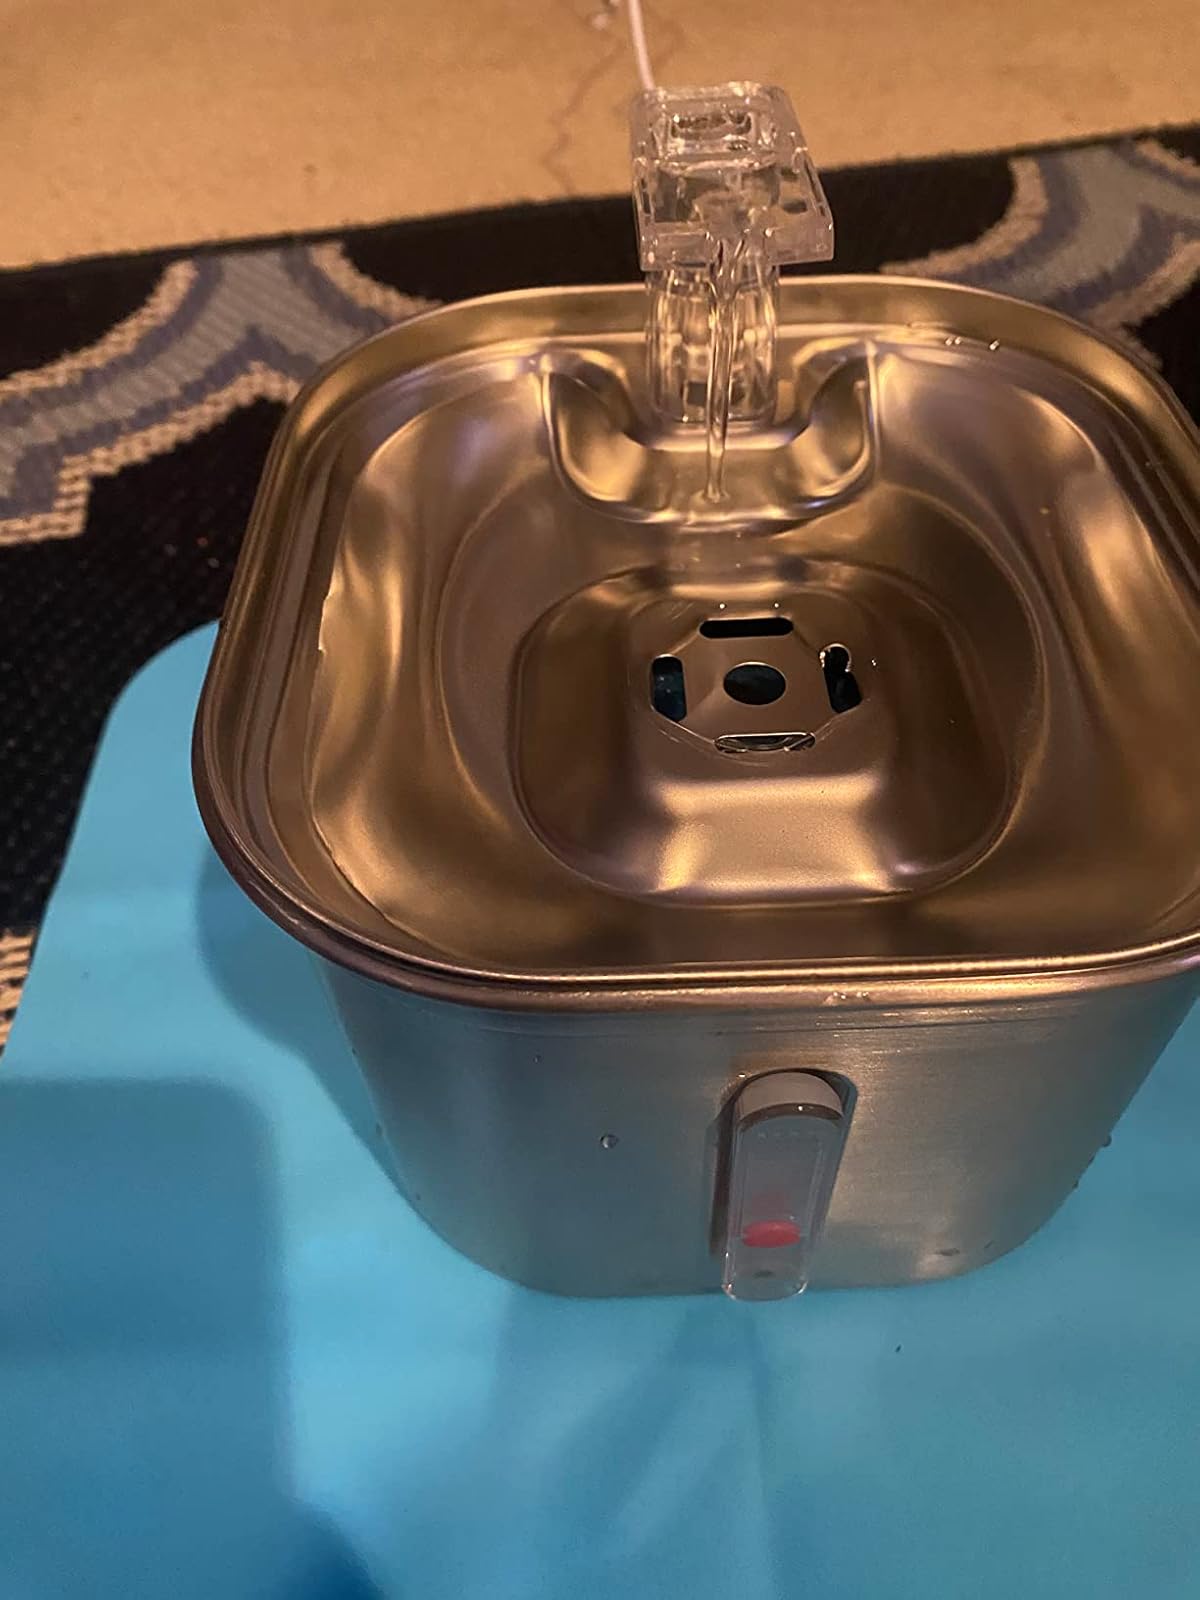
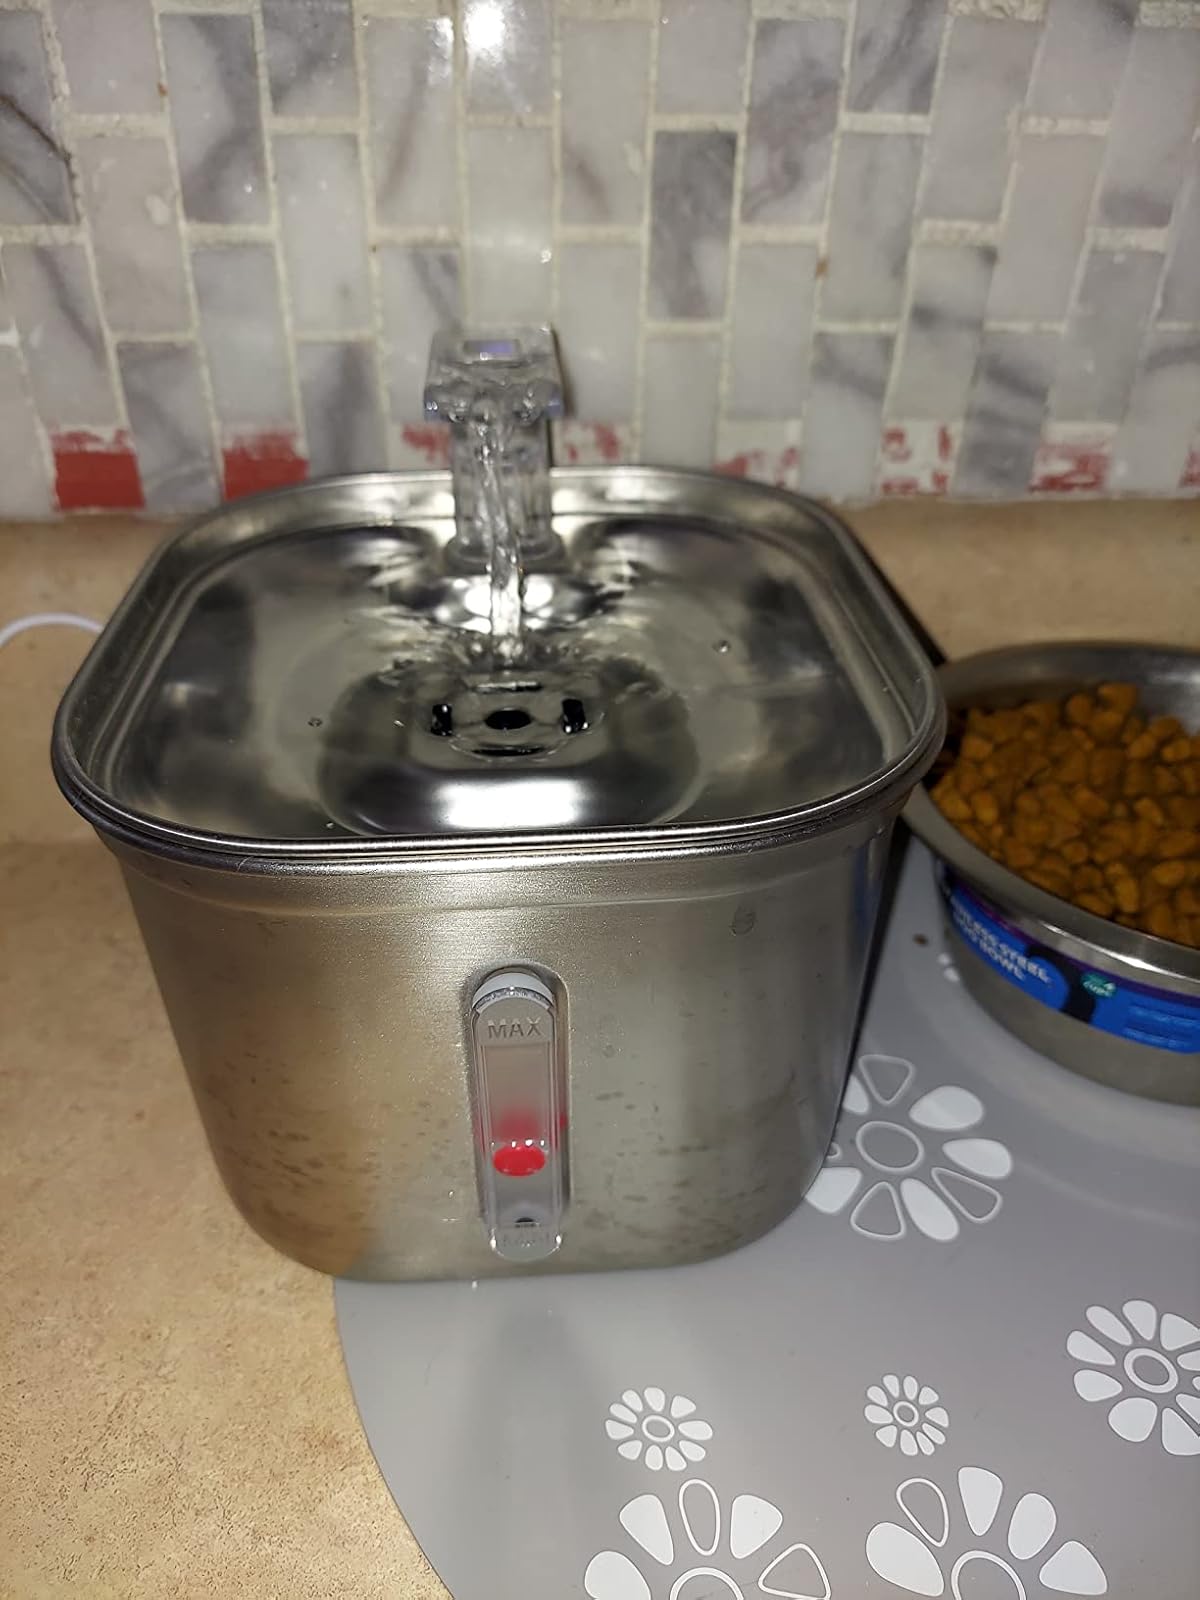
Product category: items_bowl
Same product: yes